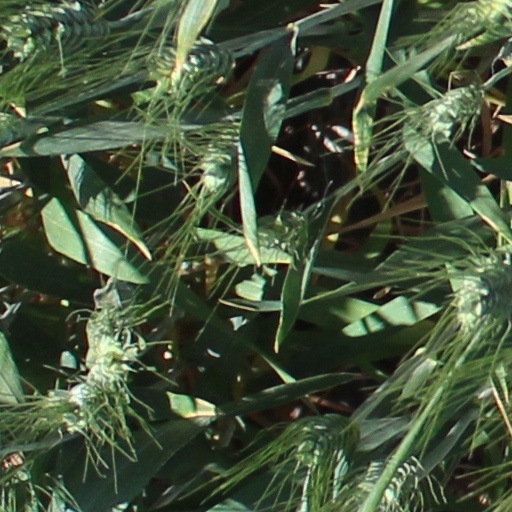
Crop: wheat